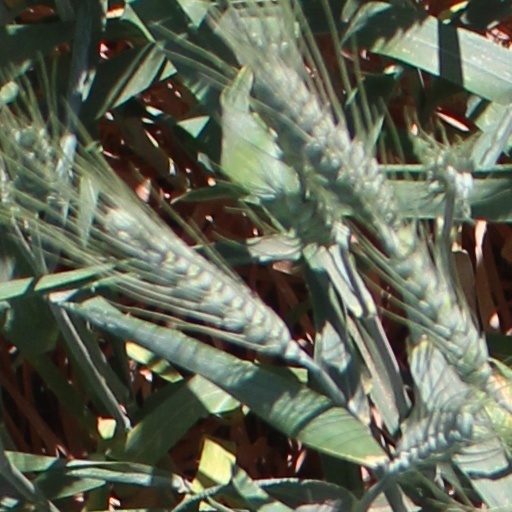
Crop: wheat